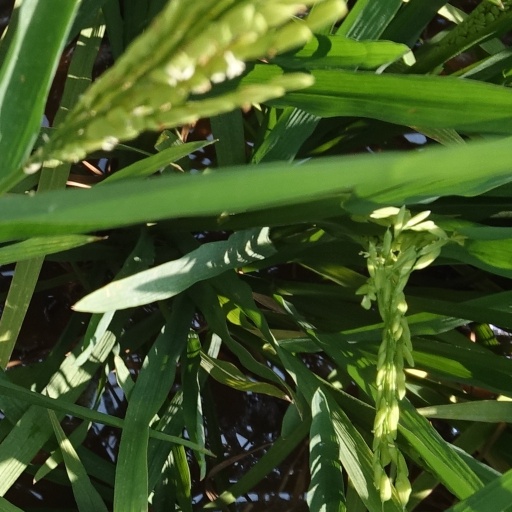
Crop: rice